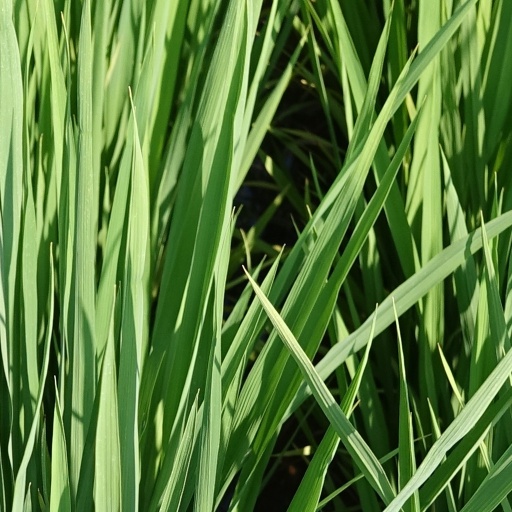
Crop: rice